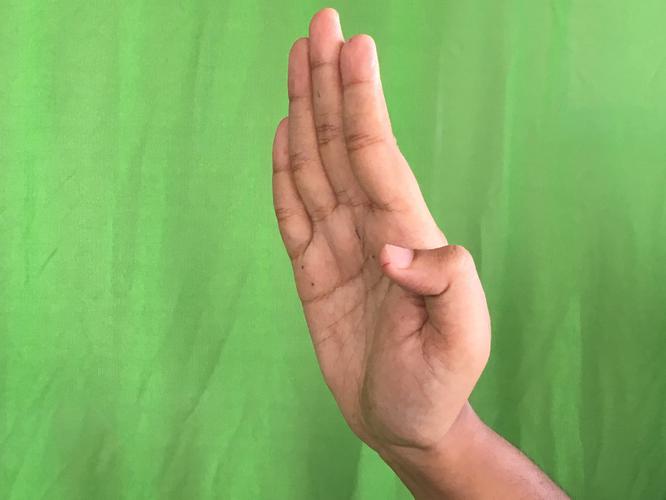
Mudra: Pathaka
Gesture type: single_hand